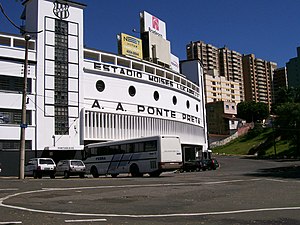
Associação Atlética Ponte Preta
Estádio Moisés Lucarelli
Associação Atlética Ponte Preta, almindeligvis kendt som Ponte Preta, er en brasiliansk fodboldklub fra Campinas, São Paulo. Ponte Preta er også kendt som Macaca. Ponte Pretas største rival, Guarani, er fra samme by. Kampe mellem de to hold er kendt som derby. De er kendt som "pontepretanos". Ponte Preta er den næstældste fodboldklub i Brasilien, der stadig er aktiv; den blev grundlagt den 11. august 1900. Den ældste er Sport Club Rio Grande fra Rio Grande do Sul.